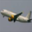
Label: airplane